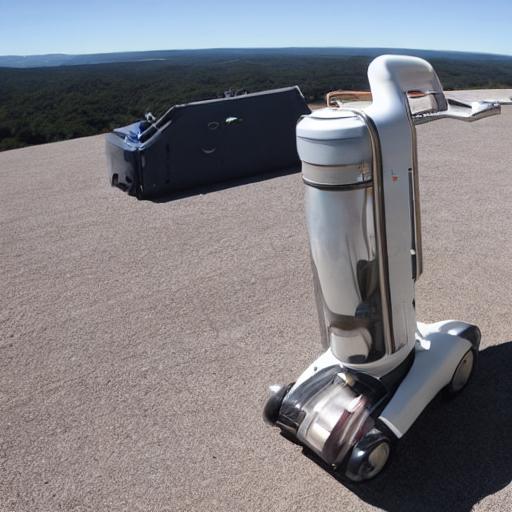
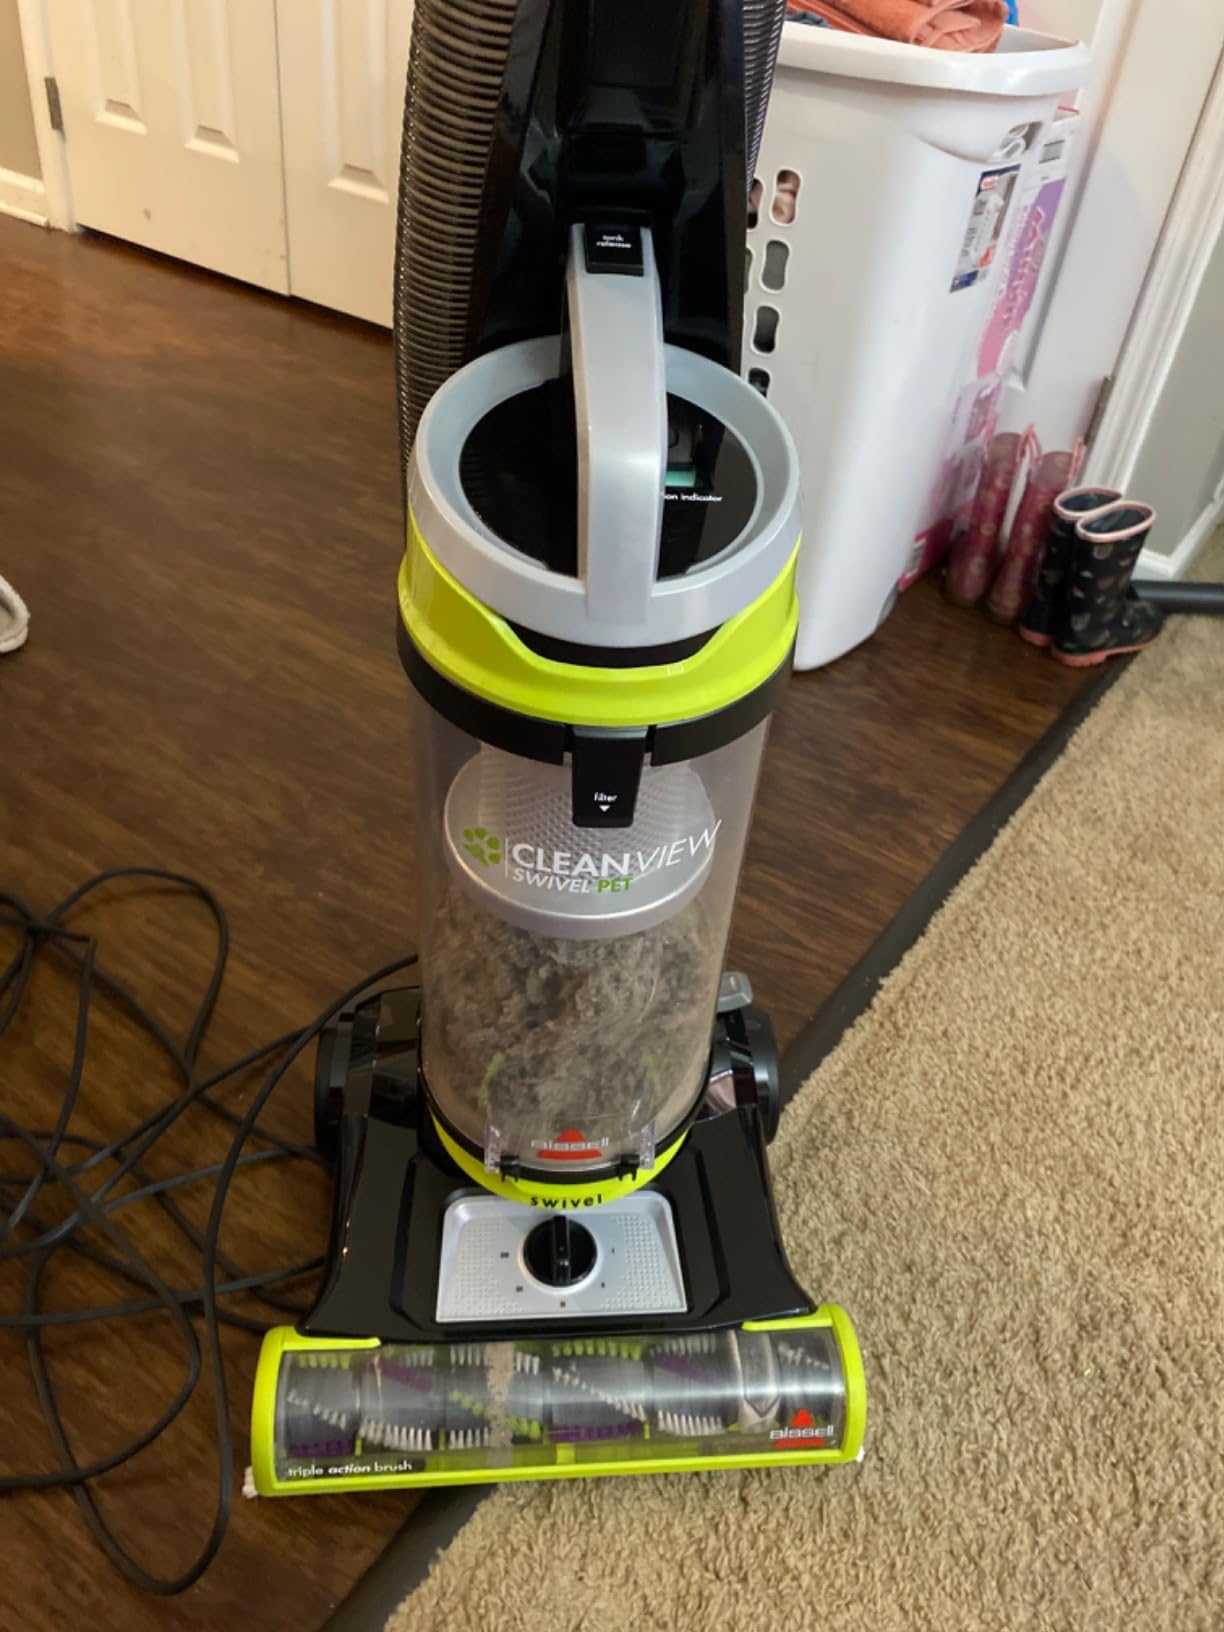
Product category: items_vacuum
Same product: no